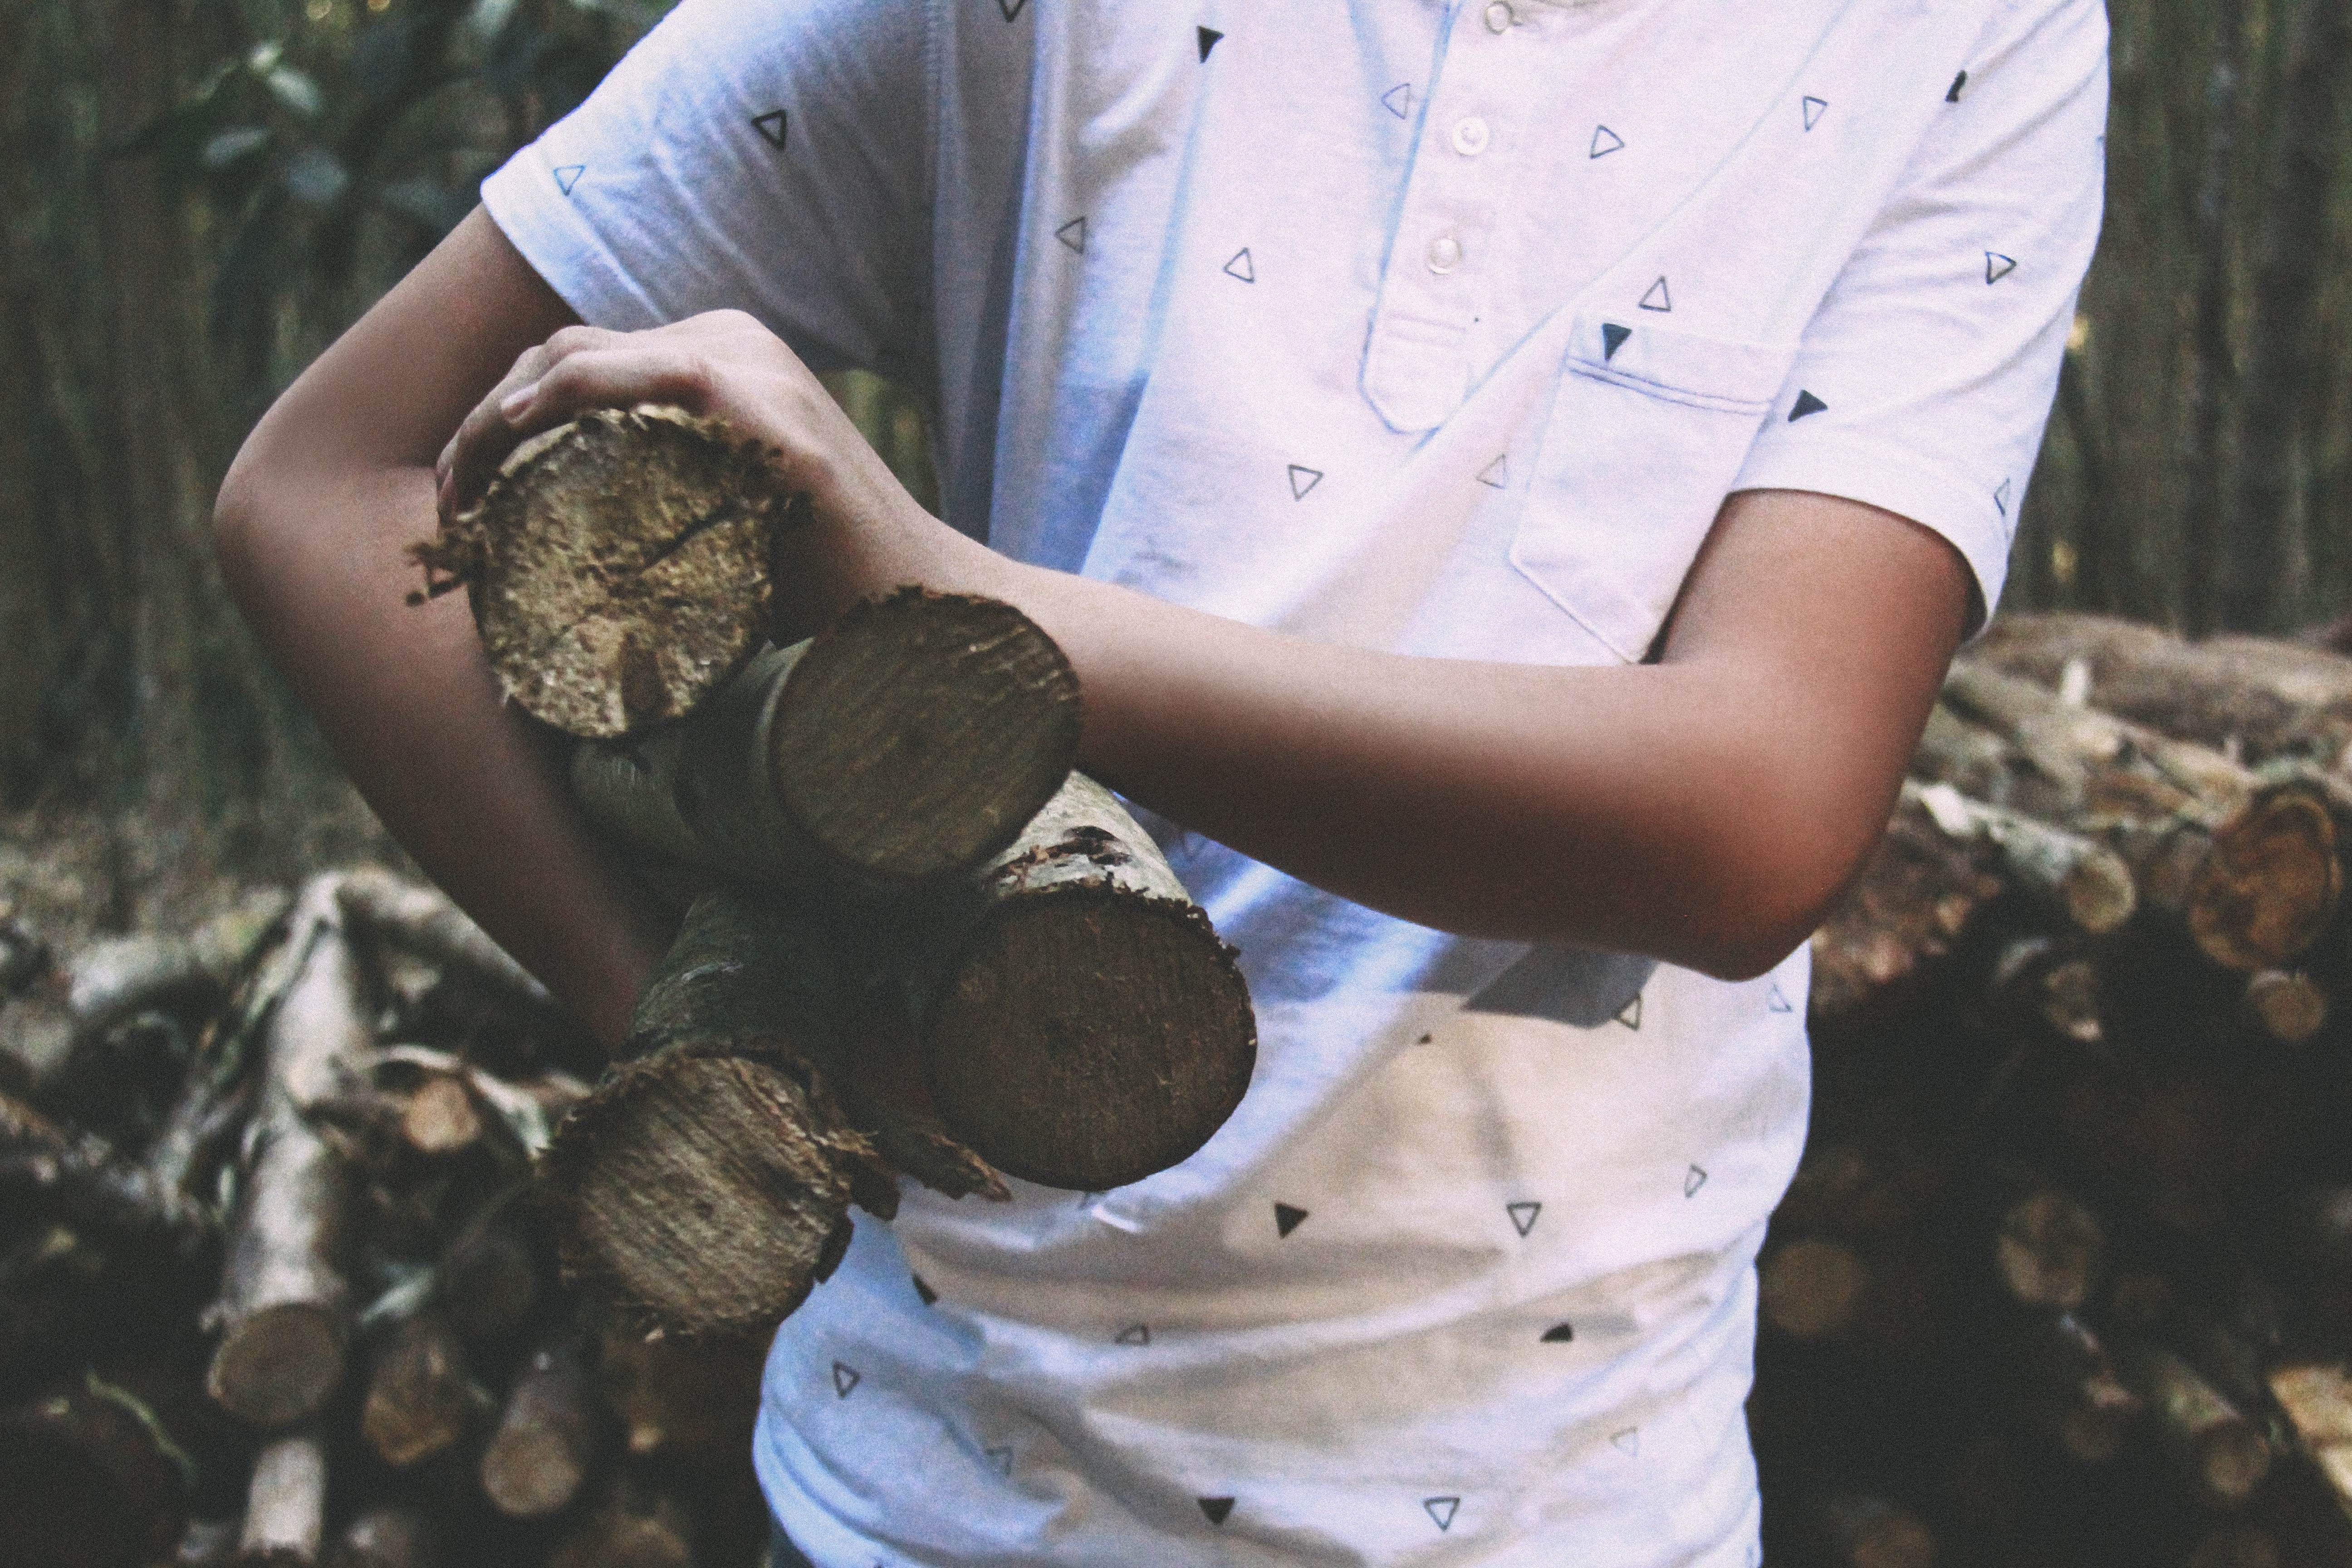
man, person, wood, spring, logs, sense, firewoods